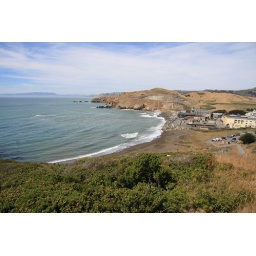
That's rock away beach in pacifica.